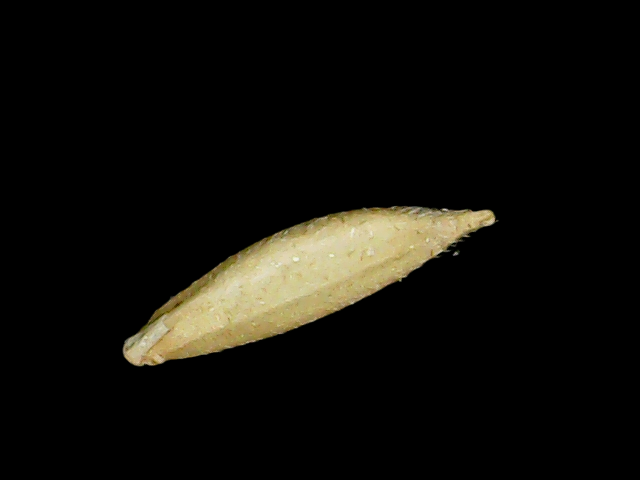
Rice variety: Binadhan12